BRDM-2

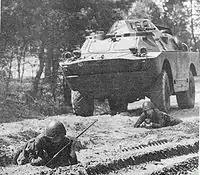
Polish BRDM-2 aiming its machine guns

The armament is the same as the BTR-60PB armoured personnel carrier; a 14.5 mm KPVT heavy machine gun with a coaxial 7.62 mm PKT general-purpose machine gun as a secondary weapon, both in a small conical BPU-1 turret mounted on the hull in a central position above the belly wheels.